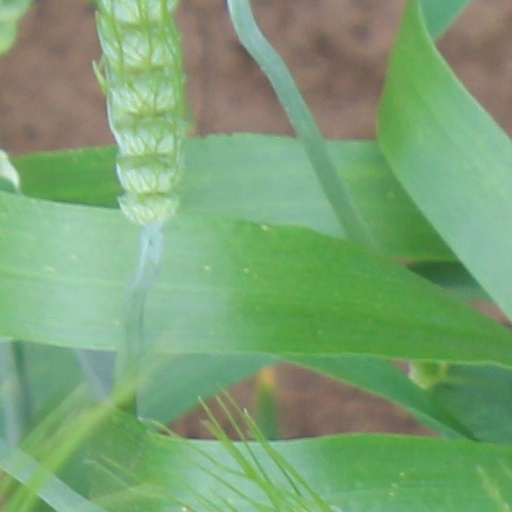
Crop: wheat